Royal Australian Air Force VIP aircraft

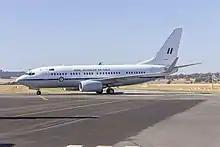
RAAF Boeing Business Jet in 2018

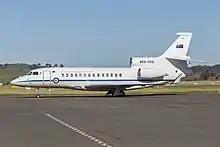
RAAF Dassault Falcon 7X

The Royal Australian Air Force operates a number of specialised aircraft to transport the Governor-General of Australia, the Prime Minister of Australia, senior members of the Australian Government and other visiting dignitaries including the King of Australia, members of the Royal Family and foreign heads of state.